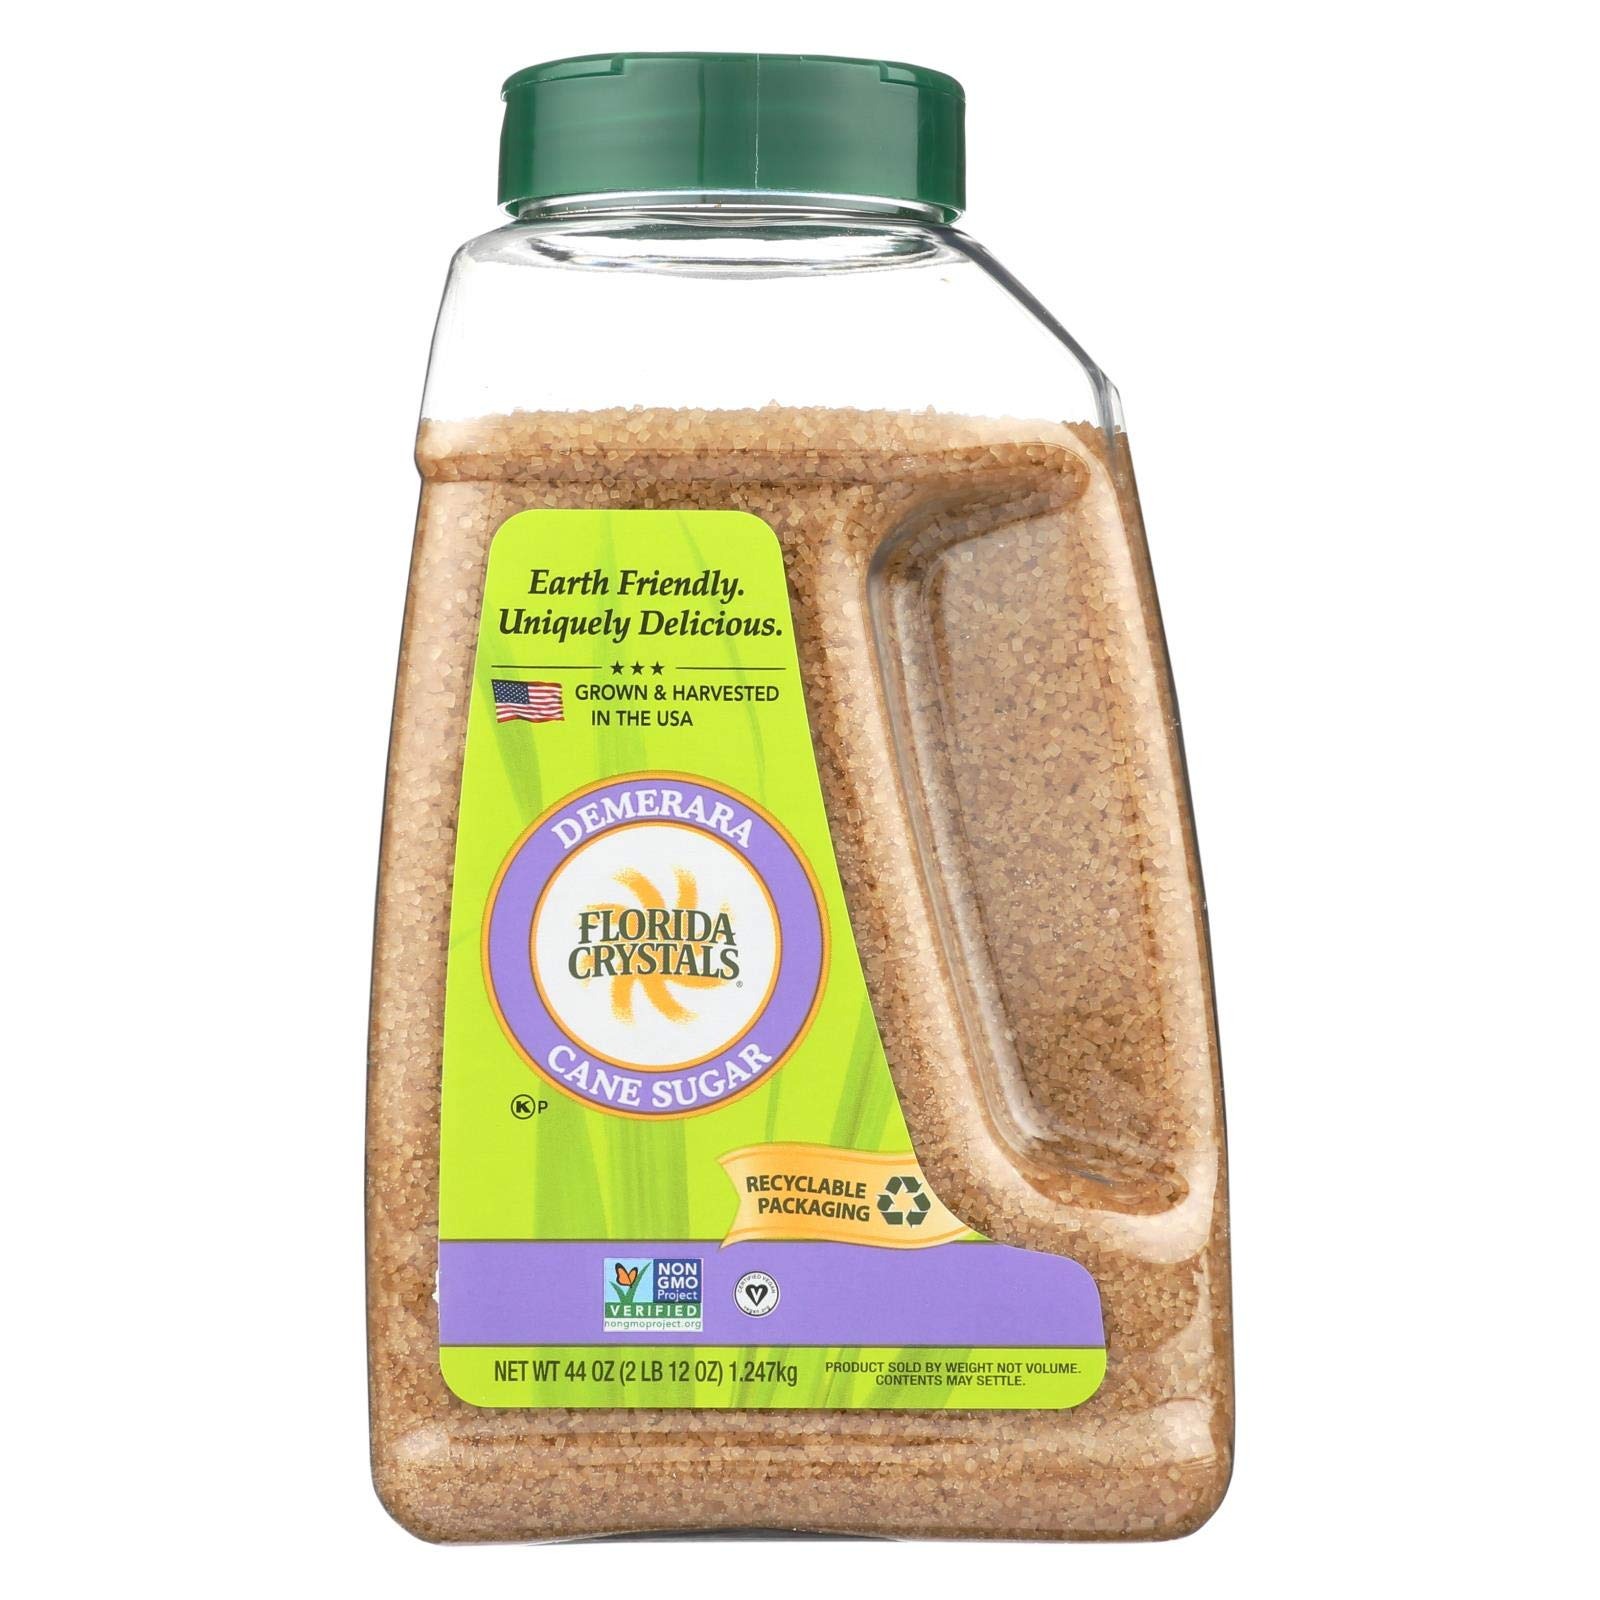
Item Name: Demerara Sugar
Bullet Point 1: Rich Bold Flavor
Bullet Point 2: Perfect for Baking and Sweetening Coffee and Tea
Bullet Point 3: Florida Crystals Turbinado Sugar 44 oz
Bullet Point 4: Certified Vegan
Bullet Point 5: Set of 6
Product Description: *Rich bold flavor *Perfect for coffee and tea *Great for cooking, baking, and fruit *Milled on the same day of harvest. Set of 6.
Value: 264.0
Unit: Ounce

Price: 6.78